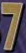
Number: 7